European exploration of Australia

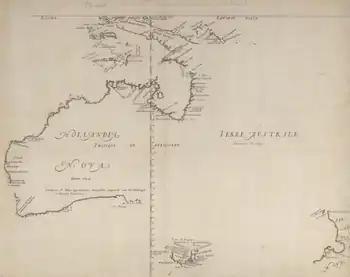
Melchisédech Thévenot (1620?–1692): map of New Holland 1664, based on a map by the Dutch cartographer Joan Blaeu. This is a typical map from the Golden Age of Dutch cartography. Australasia during the Golden Age of Dutch exploration and discovery ( 1590s–1720s): including Nova Guinea (New Guinea), Nova Hollandia (mainland Australia), Van Diemen's Land (Tasmania), and Nova Zeelandia (New Zealand).

The European exploration of Australia first began in February 1606, when Dutch navigator Willem Janszoon landed in Cape York Peninsula and on October that year when Spanish explorer Luís Vaz de Torres sailed through, and navigated, Torres Strait islands. Twenty-nine other Dutch navigators explored the western and southern coasts in the 17th century, and dubbed the continent New Holland. Most of the explorers of this period concluded that the apparent lack of water and fertile soil made the region unsuitable for colonisation.